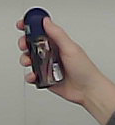
Product: nivea_rollon